Krasnoyarsk Pillars

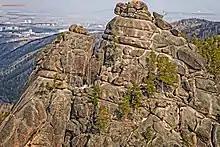
Hikers climbing a rock (known locally as the First Pillar). A suburb of Krasnoyarsk is seen in the background.

Daniel Gottlieb Messerschmidt explored the Stolby between 1720 and 1727. He visited Krasnoyarsk three times during his 7-year exploration of Siberia. Vitus Bering visited it in 1733–1734.